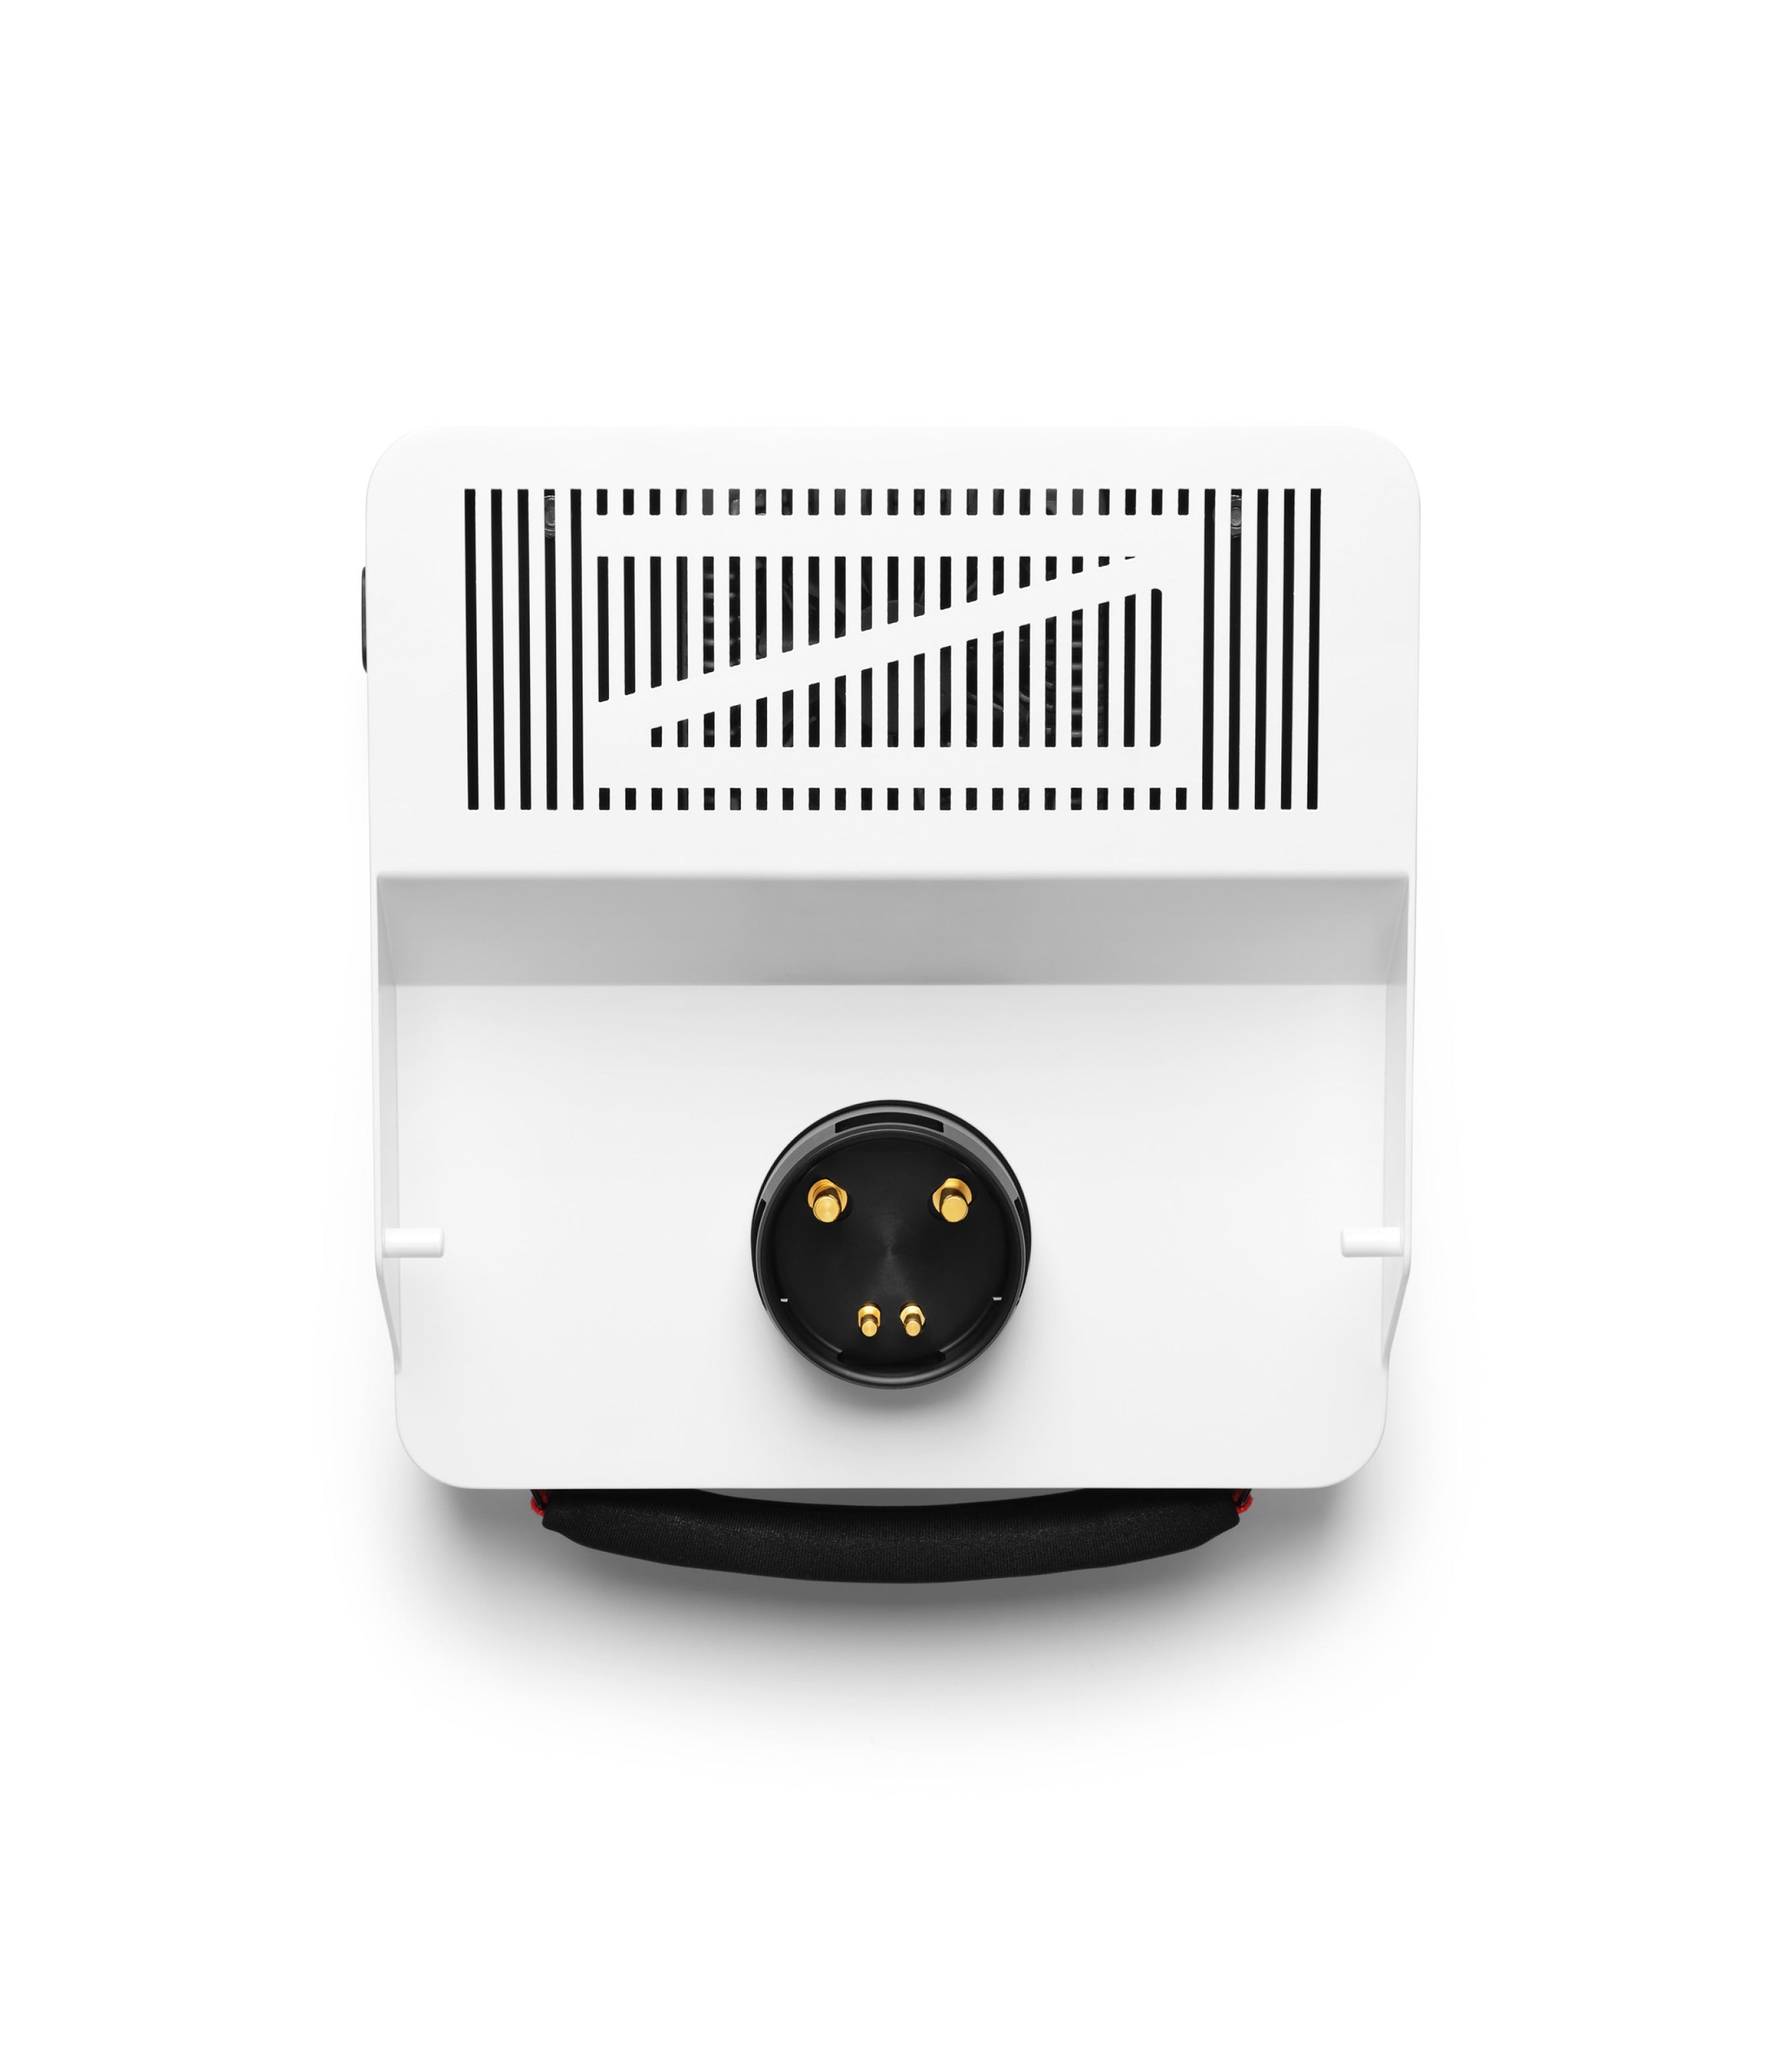
Awake Flex Battery Charger
Awake only has one type of battery charger, and that is a speed charger! Do you have multiple battery packs for your board? Make sure that you are able to charge more than one battery at a time by adding an extra charger to your order. Awake Flex Battery Charger works with both Flex Battery SR and Flex Battery XR .
Brand: Awake Boards
Category: Sporting Goods > Outdoor Recreation > Skateboarding > Skateboard Parts